Argentine surrender in the Falklands War

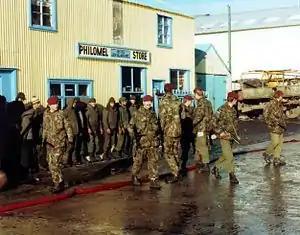

The last stage of the Falklands War was the surrender of the Argentine Governor at Port Stanley.